Temple Israel (Memphis, Tennessee)

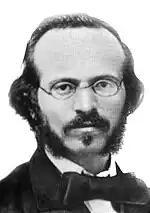
The head of a man with a large forehead and receding hair, a mustache and soul patch, and long thick sideburns, wearing small wire-rimmed glasses and a dark bow-tie

Born in Veszprém, Hungary in 1835, Tuska was raised in Rochester, New York, where his father was a rabbi. Simon attended the Rochester Theological Seminary, and upon completion of his studies there in 1858, was sent to the Jewish Theological Seminary of Breslau to get rabbinic training. He did not graduate from the seminary, instead returning to the United States in 1860 to apply for a position at Congregation Emanu-El of New York, but he was turned down because of his small size and weak voice. He then applied to Temple Israel, where on , 1860, he was unanimously elected and signed a three-year contract at $800 (today $) per year. He proved to be very popular with the congregation; in , six months before the three-year contract was up for renewal, he was re-elected as rabbi for a ten-year term, and his salary rose to $1,500 per year.